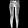
Label: Trouser